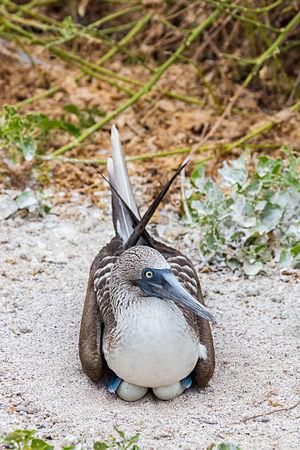
Le Fou à pieds bleus est une espèce d'oiseaux marins de la famille des Sulidae.